Vujica Lazović

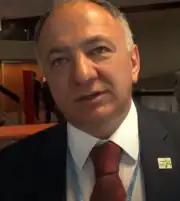
Vujica Lazović in 2013

Vujica Lazović (Montenegrin Cyrillic: Вујица Лазовић; born 10 March 1963 in Plav, Montenegro, SFRY) is a Montenegrin politician, professor and diplomat who is currently serving as ambassador of Montenegro to Slovenia. He was vice-president of the Social Democratic Party (SDP) under Ranko Krivokapić, and was one of founding members of the new Social Democrats of Montenegro (SD), in 2016. He is currently president of the Political Council of the Social Democrats.